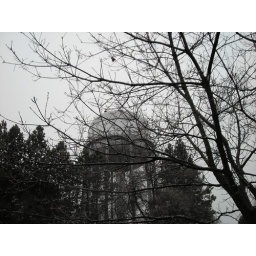
The water tower in a park near my house, through a tree.